Glaucias of Taulantii

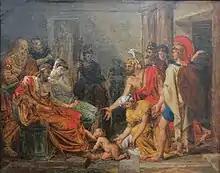
"The young Pyrrhus at the court of King Glaukias" by Hyacinthe Collin de Vermont, 1750.

In 317 BC, six years after the death of Alexander and with power in Macedonia in the hands of Cassander, Glaucias offered asylum to the infant Pyrrhus after the expulsion of his father Aeacides from his kingdom among the Molossians. Plutarch describes that after eluding their pursuers, they arrived in Illyria, and finding Glaucias at home with his wife, they placed the baby on the ground between their feet. Pyrrhus crawled by himself on all fours up to Glaucias and, having caught his robe, rose on his feet by holding onto the King's knees. Glaucias laughed and then sent Pyrrhus to his wife, Beroea, and ordered her to raise him along with his other sons. Although Cassander promised Glaucias 200 talents, he did not hand Pyrrhus over to him. Glaucias' wife Beroea was herself a Molossian princess. Pyrrhus grew to manhood safe with Glaucias in the Taulantii state.